Ten Stories About Smoking

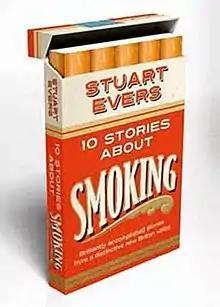
First edition (publ. Picador)

Ten Stories About Smoking is the debut short story collection by writer Stuart Evers.